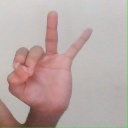
अक्षर: ण